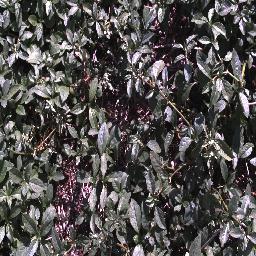
Label: negative